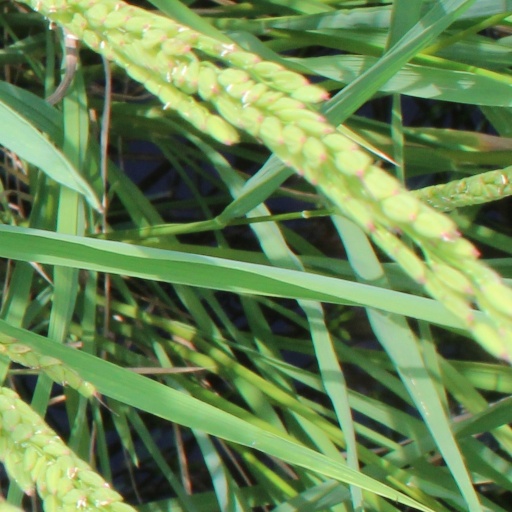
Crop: rice